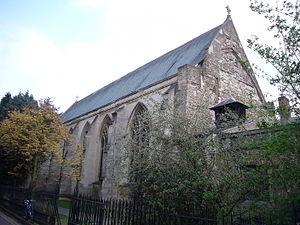
Peterhouse est le plus ancien des 31 collèges de l'université de Cambridge au Royaume-Uni. Il est aussi le plus petit des collèges. Il est le cinquième plus riche. Peterhouse est le seul collège de l'université dont le nom ne comprend pas le mot College ou Hall.